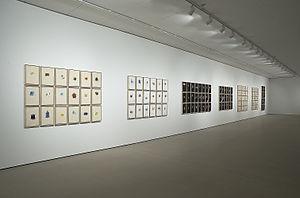
Mark Lammert est un peintre, dessinateur, graphiste et scénographe allemand. Il vit et travaille à Berlin.